WABC (AM)

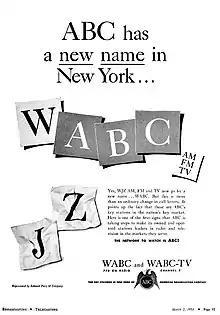
1953 advertisement announcing the call letter change from WJZ to WABC.

On June 15, 1945, "The Blue Network" was officially rechristened the American Broadcasting Company, when negotiations were completed with George B. Storer, who had owned the defunct American Broadcasting System and still owned the name. In November 1948, WJZ and the ABC network finally got a home of their own when studios were moved to a renovated building at 7 West 66th Street.